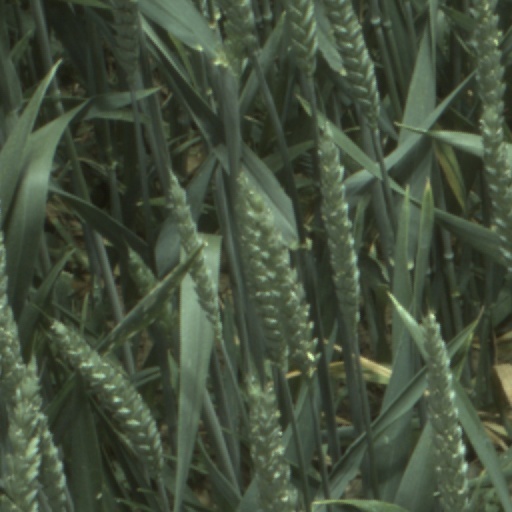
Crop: wheat